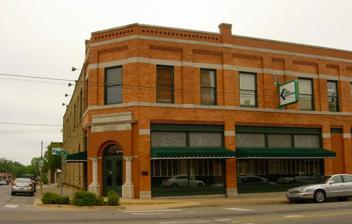
Building: Severs Block
Country: United States of America
Year built: 1907
Buildings in Okmulgee, Oklahoma United States historic place Severs Block U.S. National Register of Historic Places U.S. Historic district Contributing property Building in 2010 Location 101 E. 6th St., Okmulgee, Oklahoma Coordinates 35°37′24″N 95°58′16″W / 35.62333°N 95.97111°W / 35.62333; -95.97111 ( Severs Block ) Area 2.5 acres (1.0 ha) Built 1907 Architectural style Romanesque Revival Part of Okmulgee Downtown Historic District ( ID92001693 ) NRHP reference No. 91000311 Significant dates Added to NRHP March 22, 1991 Designated CP December 17, 1992 Built between 1904 and 1907, the Severs Block at 101 E. 6th St. in Okmulgee, Oklahoma is a two-story generally rectangular brick building which incorporates an earlier two-story stone building (now the west wall and a part of the rear wall). The 1882 F.B. Severs’ General Store was a Romanesque structure, the second stone building in all of Okmulgee and the first two-story stone building. Frederick Severs himself expanded his building with the new construction that included storefronts and office space. The canted corner entrance faces the Creek National Capitol . The building was rehabilitated in 1989; that renovation reversed extensive remodeling efforts made in 1954, reconstructed the entry from historical photographs, and generally returned the building to its appearance at the time of its construction. Severs Block is significant in the area’s history. The original Severs Building was the primary supplier of general goods in the Creek Nation from 1882 until the turn of the century, and the Severs Block played a significant role In Okmulgee’s commercial development through the first half of the 20th Century. It is also an excellent example of pre-Statehood commercial buildings. The Severs Block was added to the National Register of Historic Places on March 3, 1991. It was further included on the National Register again as a contributing building in the 1992 listing of the Okmulgee Downtown Historic District . See also National Register of Historic Places listings in Okmulgee County, Oklahoma References